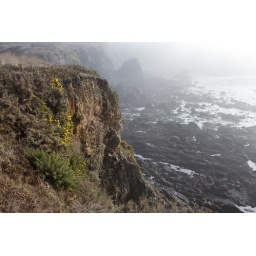
The rugged coast, with scrubby plants, yellow flowers and rocky tide pools beyond in Jug Handle State Reserve